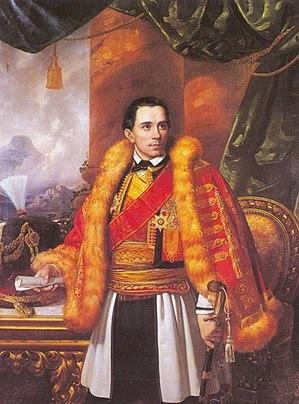
La métropole du Monténégro et du littoral est une juridiction de l'Église orthodoxe au Monténégro, affiliée au Patriarcat de Serbie. Son siège est situé au monastère de Cetinje et sa cathédrale à Podgorica, la capitale du Monténégro. En 2006, elle est administrée par le métropolite Amfilohije.
Daniel Petrovitch-Njegos ou Danilo Petrović-Njegoš, connu aussi sous le nom de Daniel Iᵉʳ, né le 25 mai 1826 à Njeguši et mort le 13 août 1860 à Kotor, est prince-évêque puis prince du Monténégro entre 1852 et 1860.